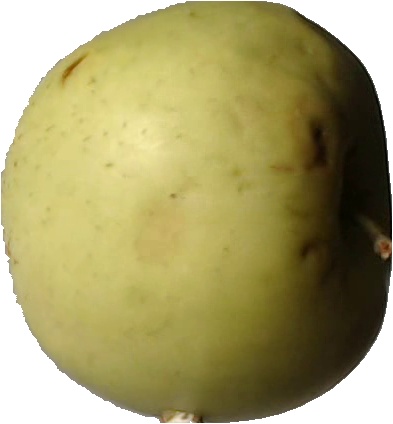
Label: apple_golden_3